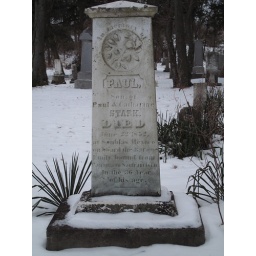
He died on board ship off the coast of Mexico on his way to San Francisco in 1852.